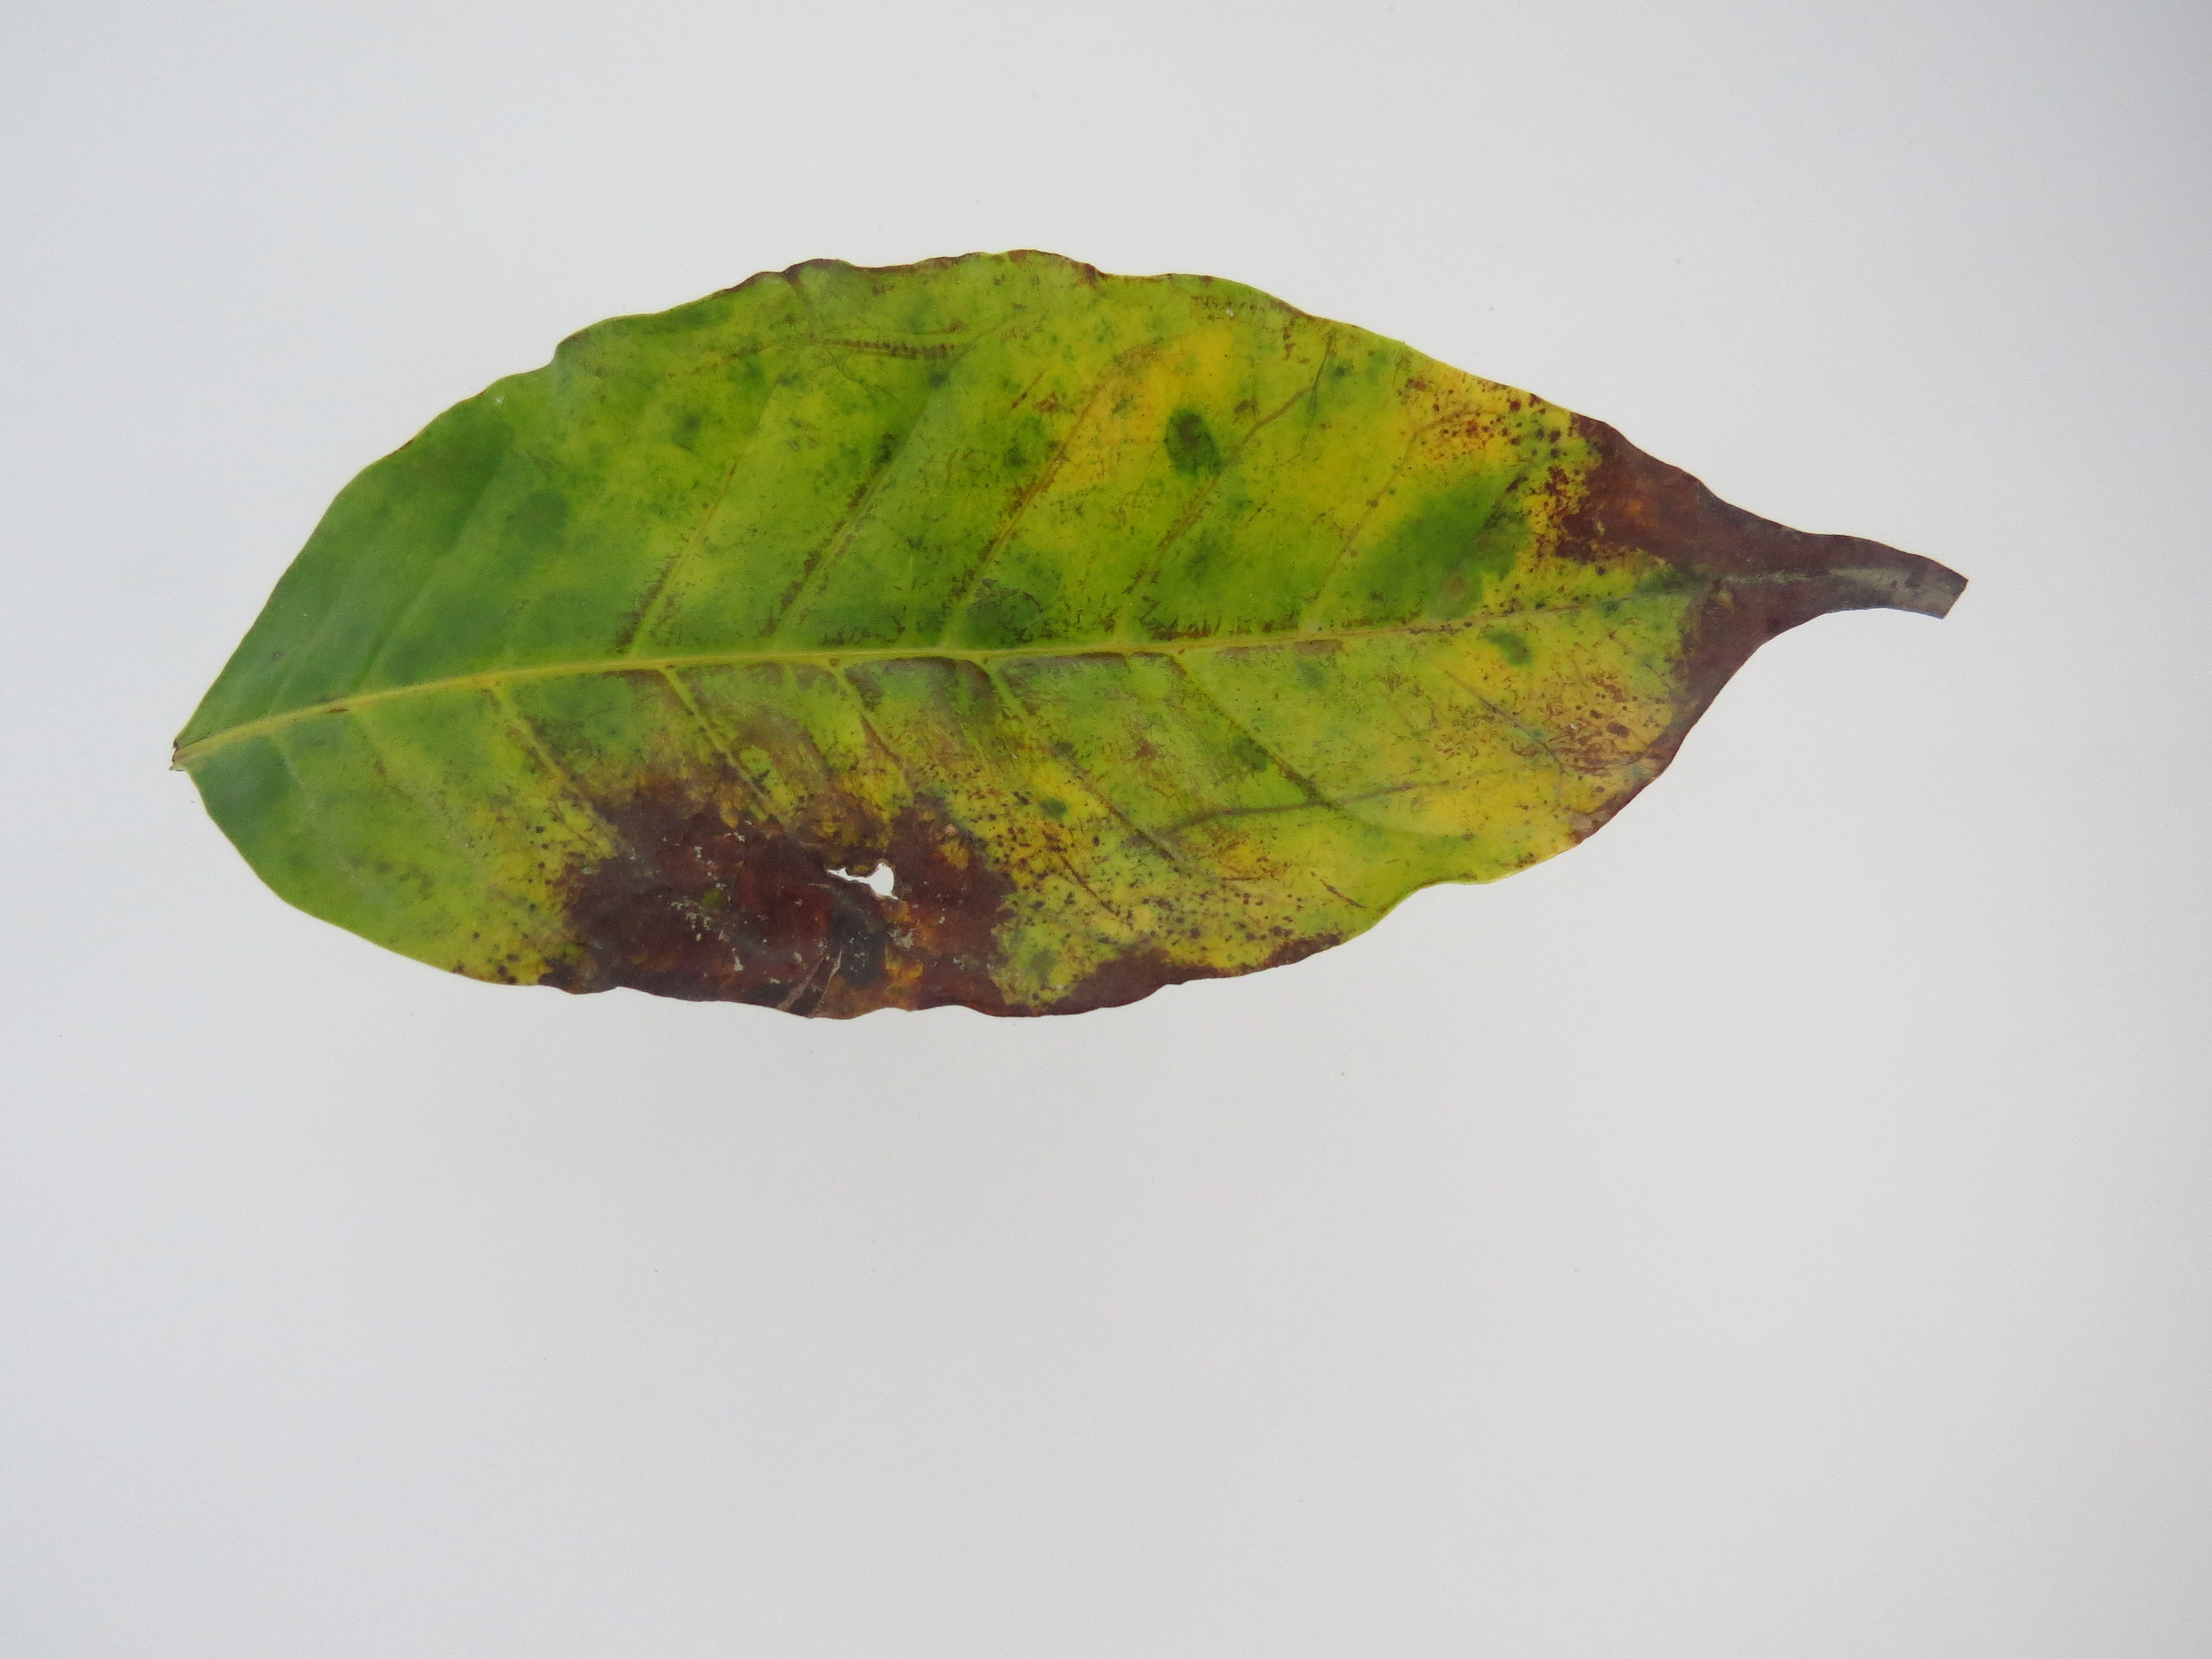
Label: potasium-K